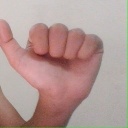
अक्षर: त